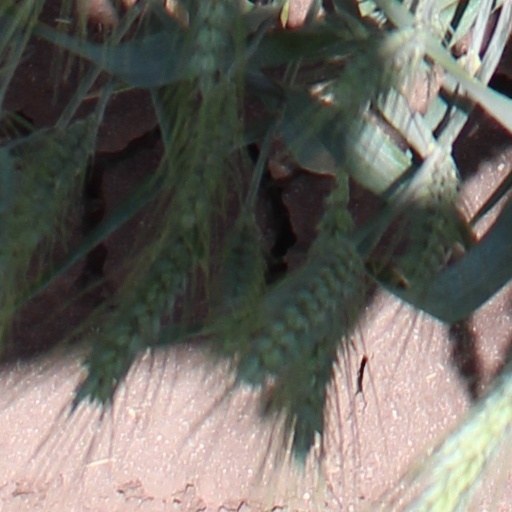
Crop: wheat